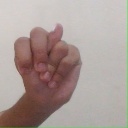
अक्षर: न